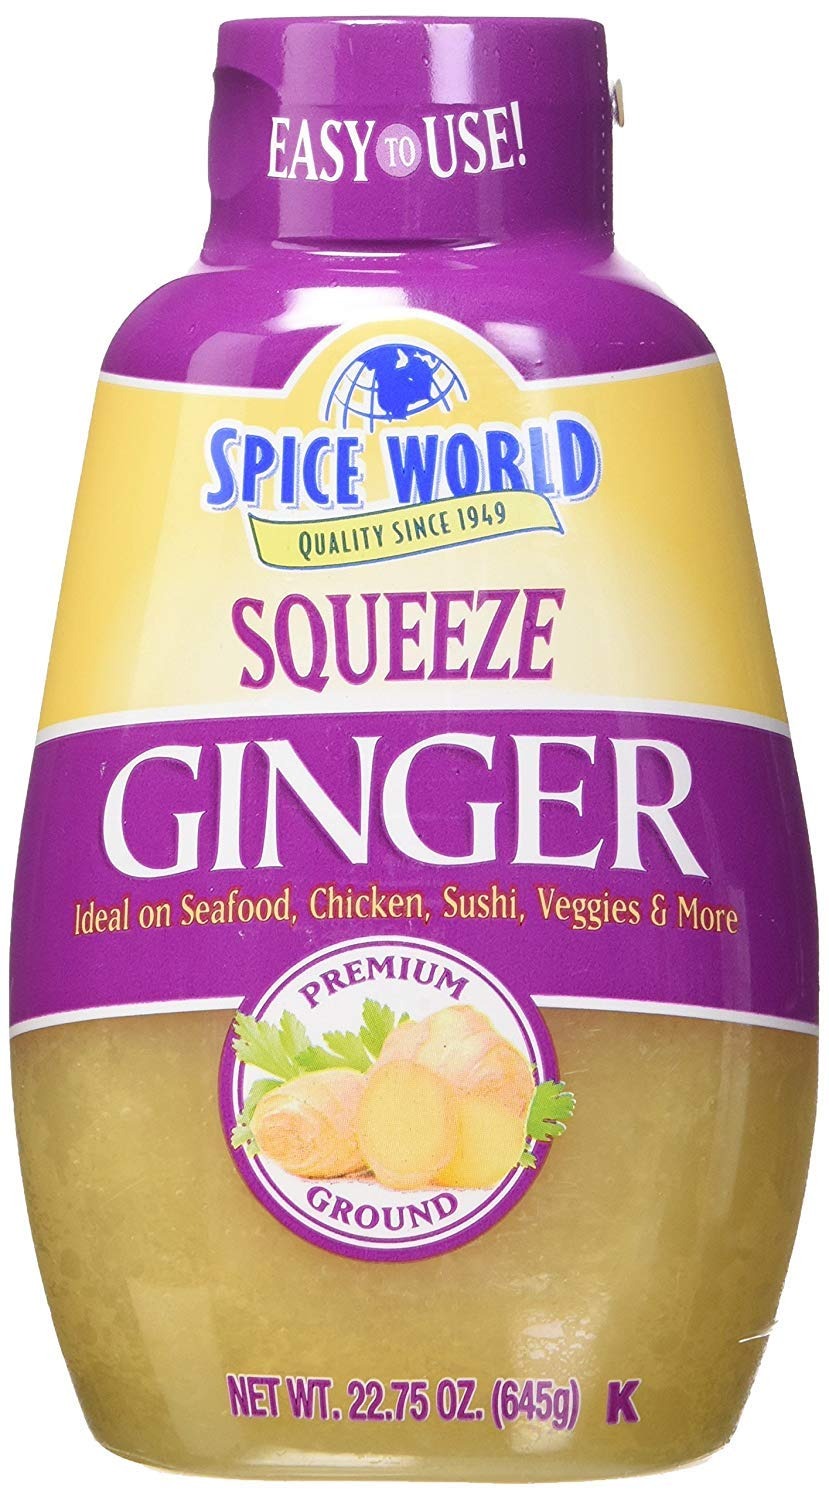
Item Name: Spice World Squeeze Ginger 22.75 oz - PACK OF 2
Value: 45.5
Unit: Ounce

Price: 17.12